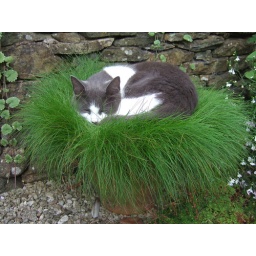
A cat laying in a flower pot